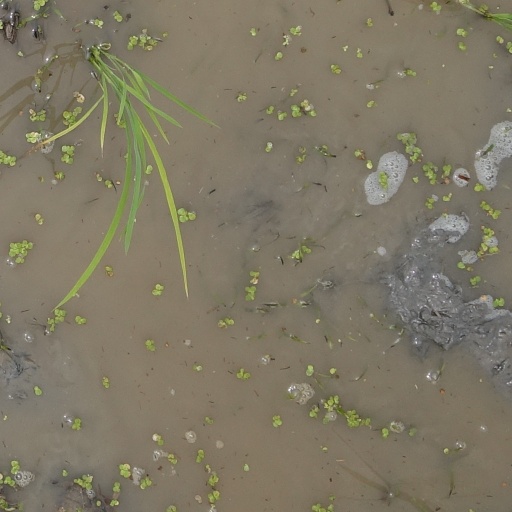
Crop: rice